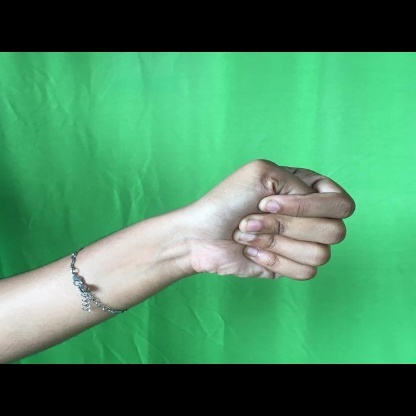
Mudra: Mushti